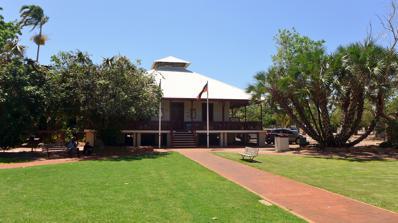
Building: Broome Cable House
Country: Unknown
Year built: 1879
Heritage building in Broome, Western Australia Broome Cable House / Broome Court House The building and grounds in 2019 Location 8 Hamersley Street Broome WA 6725 Coordinates 17°57′25″S 122°14′25″E / 17.95695°S 122.24033°E / -17.95695; 122.24033 Built 1889 Governing body Government of Western Australia Western Australia Heritage Register Type State Registered Place Designated 28 August 2001 Reference no. 296 Location of Broome Cable House / Broome Court House in Western Australia The Broome Cable House opened on 9 April 1889 and is now known as the Broome Court House . Constructed in 1879, the facility was used as a cable station until March 1914. It is listed on the Western Australia State Heritage Register . The building was occupied by November 1889 and included rooms for the cable station and separate living quarters. Vegetable gardens were developed around the building and on the adjacent lot, for use in cooking which was carried out in a separate kitchen building. The kitchen has been demolished but the floor slab remains and is now used for the toilet block and store. The cable station had a tennis court, a billiard room, and servants to look after the British staff and their guests. It was thus an elegant and attractive place that featured prominently in the early social life of the town. Cable Beach , where the cable reached land is named after this cable that connected Java to the cable station. Construction of cable station In the late 1880s, the small, former colony settlement of Broome located on Roebuck Bay in the north of Western Australia consisted of two stores and a few scattered houses. It had no road or rail connection to the south of the Colony and depended on limited sea transport for its supplies and communication. It was not until 1872 that Australia was connected overseas by submarine telegraphic cable , when a cable was laid from Banjoewangie in Java to Darwin .  A second cable, paralleling the first, was laid in 1880.  Due to frequent breaks in the cable as a result of submarine volcanic activity , there arose an urgent need to lay a third cable, away from the seismic zone . In February 1889, a submarine telegraph cable was laid by cable laying ship CS Seine to connect Banjoewangie , Java and Australia and was landed on what is today known as Cable Beach . Between 3 and 9 March 1889, the prefabricated ironwork and timber making up the building for the cable station was transported to Broome as deck cargo on the CS Seine . Due to depth limitations in Roebuck Bay the material was gradually offloaded onto a smaller pearling vessel, which was being sheltered in Broome over the cyclone season. It was then taken up the tidal creek, Dampier Creek and thrown overboard at high tide. The sections were then retrieved at low tide, dragged manually up the creek, over the mud and stored on the beach,  prior to being transported to the station site and erected on the land now bounded by Frederick, Hamersley, Stewart and Weld Streets. A comment in the engineer's report stated that "it seemed a pity to treat polished teak in this way, but no other method was practicable and no real harm was done though the appearance suffered a little."  The Chinese people who had collected and loaded the teak in Singapore travelled with it, to erect the house, and it was those labourers who had to cart everything across the mudflats. Connection between Cable House and cable station The underground cable from the Cable House to the cable station was laid on the southern side of MacPherson Road, a road constructed originally for this purpose. The cable then ran down Barlee Street, entering the northwest corner of the cable station at the intersection of Frederick Street and Weld Street. Only a short section of MacPherson Road now remains, being the street that now leads into the Broome International Airport . Barlee Street no longer exists. History of the building Cable Station , April 1889 to March 1914 Australian Army , July 1914 to 1918 Court House, 6 September 1921 to present The building was placed on the Western Australian State Register of Heritage Places in 2001. Cable company operations On 9 April 1889 the first paid telegram was sent to London by Mr E Keane of Perth . Many employees of the Eastern Extension, Australasia and China Telegraph Company Limited were recruited at a young age, 15 to 16 years. They were given rigorous training in cable telegraphy and on the satisfactory completion of a probationary period were liable to be transferred to any of the company's worldwide network of cable stations and ships .  The company set high standards of proficiency and behaviour and failure to maintain them could lead to dismissal. This was made especially difficult given the moral standards of the time and the harsh tropical heat in north west Australia.  But no matter how difficult the conditions, many operators stayed with the cable service all their working lives. The end of the Broome cable station In 1914 the Broome cable station was taken out of service after being in operation for 25 years when the Eastern Extension, Australasia and China Telegraph Company Limited built a new station at Cottesloe (near Perth , WA) with a cable link to Africa via the Cocos Islands . It served this purpose until March 1914, operating for 25 years until closure. Most cables were subsequently recovered. The year 1914 was particularly bad for Broome because the outbreak of World War I ruined the European market for pearl shell . Many of the men from the town enlisted and there were fears that the German SMS Emden would raid Broome and destroy the local wireless station (built in 1913 for ship-to-shore communication ). There was little demand for the property when conditions returned to normal after the war; the buildings the government used for justice purposes were no longer adequate and the cable station was acquired for conversion to a courthouse, which opened on 6 September 1921. The cable station was purchased from the telegraph company for 3000 pounds and, after a further expenditure of 1100 pounds, converted into a court house. The size and fabric of the station were not changed and it stands today in 3 acres of landscaped tropical gardens, a magnificent iron and timber building, as an excellent example of 19th century Colonial Architecture. Current use The building is currently used as a court house by the Western Australian Department Of Justice , and the grounds are used for community markets every Saturday during the wet season and every Saturday and Sunday during the dry (tourist season). In June 2015, the Attorney-General of Western Australia , Michael Mischin , said that the building was elderly and did not meet contemporary standards for a courthouse. He also said that there were plans to replace the building as a courthouse, but a departmental spokesman said that a site for the replacement still needed to be found, before funding could be allocated for the replacement project. In early 2024, a judge presiding over a jury trial at the building had vacate the trial after the jury panel saw the accused being escorted in handcuffs from the lock-up area, about 100 m (330 ft) away. The judge said that this was the "third time" such an incident had happened. A lawyer who had been one of the defence lawyers at the hearing later told ABC News that the building's function as a courtroom was impractical. Other issues included poor acoustics and a lack of privacy. "We haven't got facilities to take instructions. There's no way around it because it's a standalone building, which is built for a completely different purpose," he said. When ABC News questioned a spokesperson for the Department of Justice in mid-2024 about the need for a new courthouse, the spokesperson said the Broome Court House had been flagged as a site to be modernised. Additionally, security issues had been raised with the Attorney-General, John Quigley , who had asked the department to consider and provide a briefing to government on the options available to address those issues. See also Australian Overland Telegraph Line References